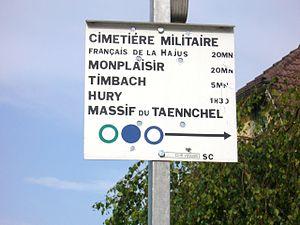
Le Taennchel est un sommet du massif des Vosges culminant à 989 mètres. Il s'élève dans l'Est de la France, dans le département du Haut-Rhin, à mi-chemin entre Strasbourg au nord et Mulhouse au sud, soit à une soixantaine de kilomètres de chacune des deux villes.